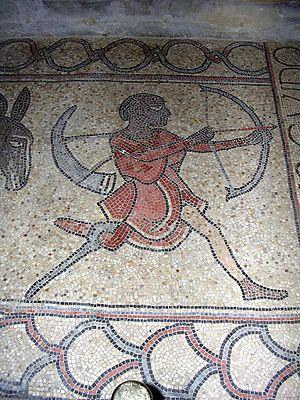
Mosaïques du XIIe siècle de la cathédrale de Lescar
La cathédrale Notre-Dame-de-l'Assomption de Lescar est l'ancien siège du diocèse de Lescar, supprimé sous le Concordat de 1801 qui le sépare entre le diocèse d'Agen et celui de Bayonne. Désormais co-cathédrale du Diocèse de Bayonne, Lescar et Oloron, elle est située dans la ville de Lescar, dans le département français des Pyrénées-Atlantiques. Elle est classée monument historique en 1840.